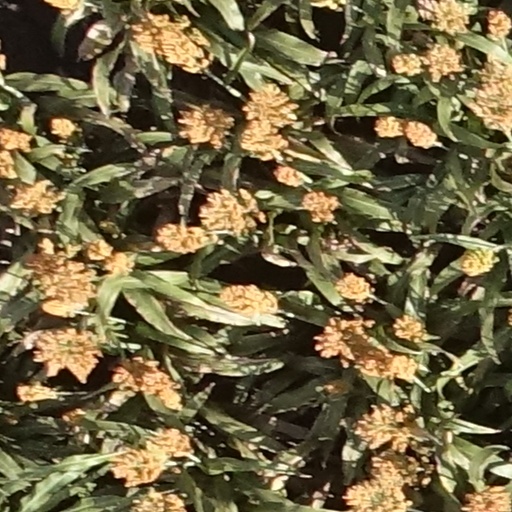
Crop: sorghum